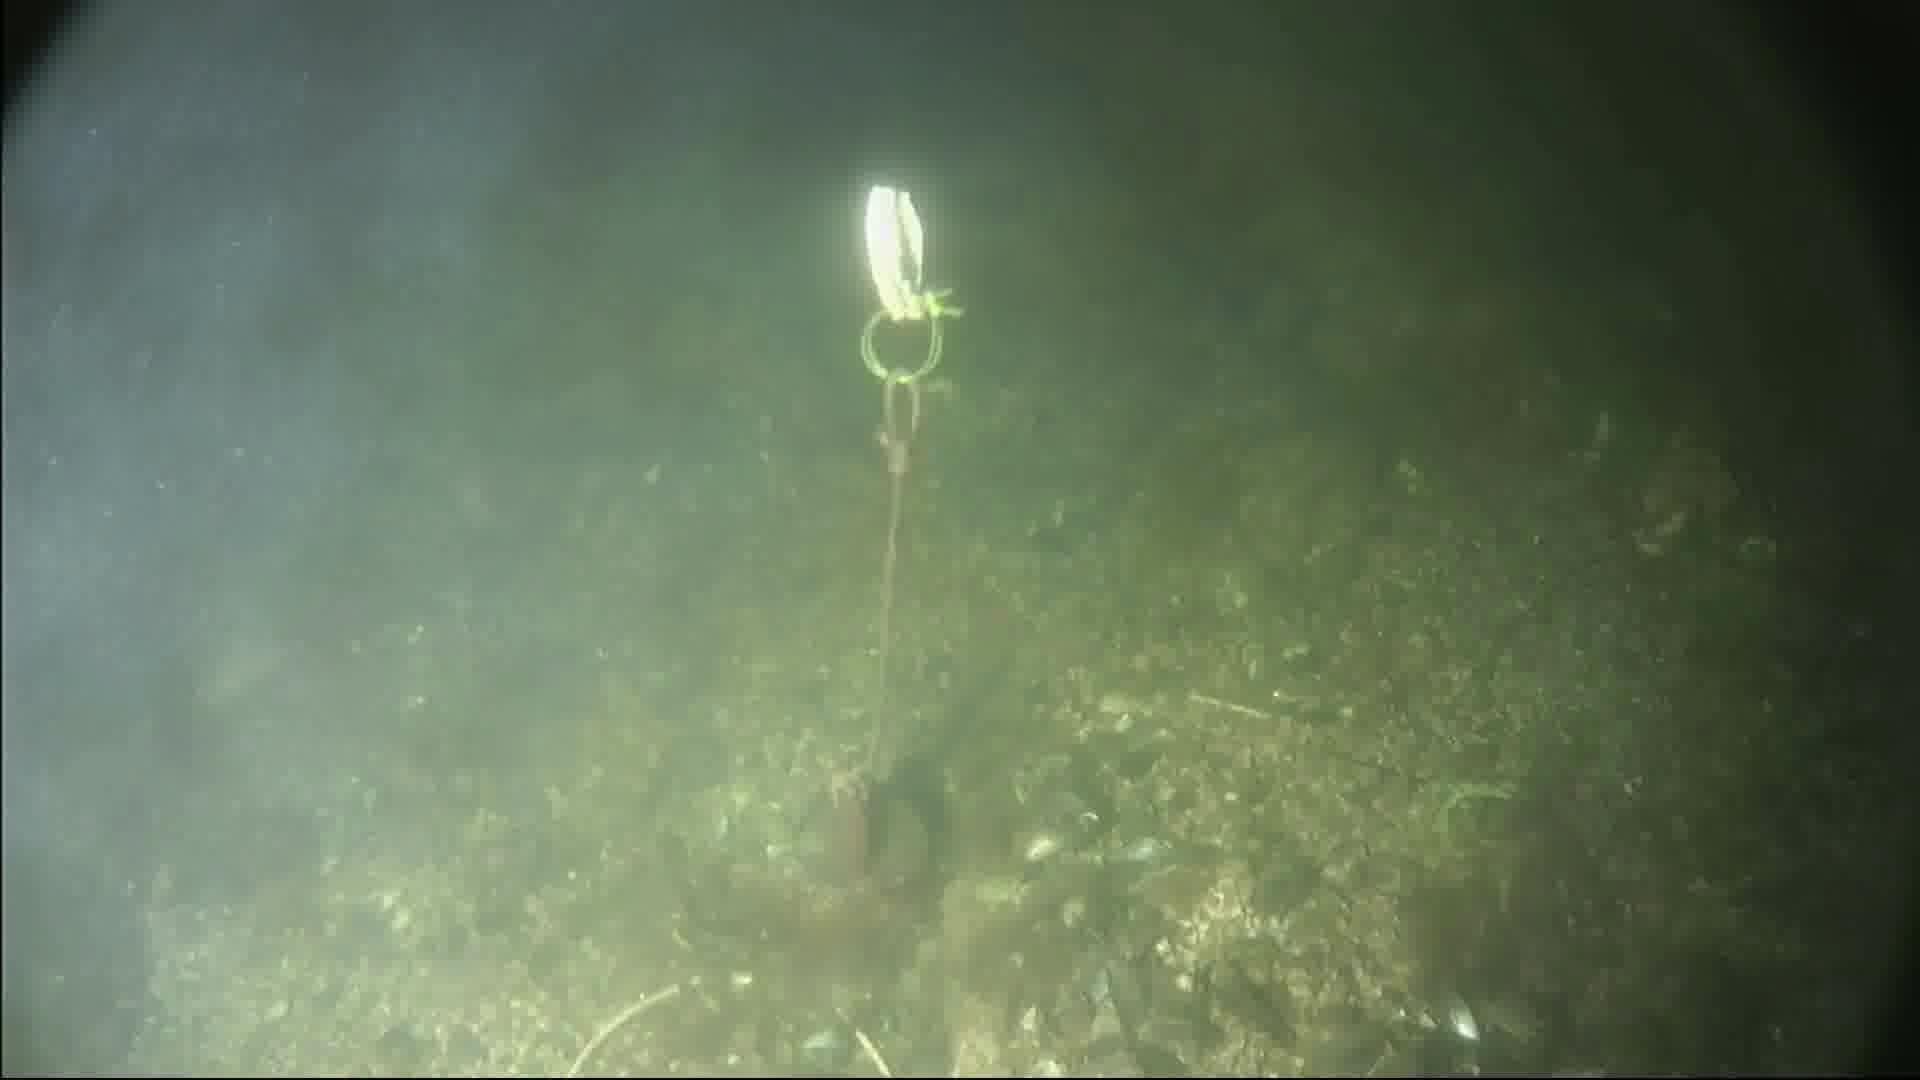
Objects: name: crab